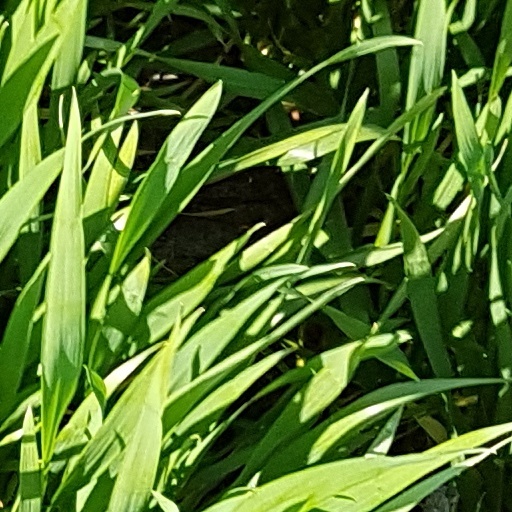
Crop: wheat